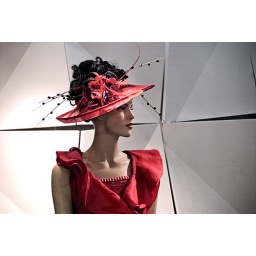
Mannequin in red hat